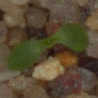
Label: scentless_mayweed